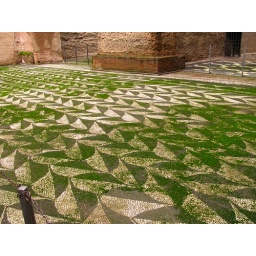
This was one of the floor in the area, the green is moss that is covering up the original mosiacs.